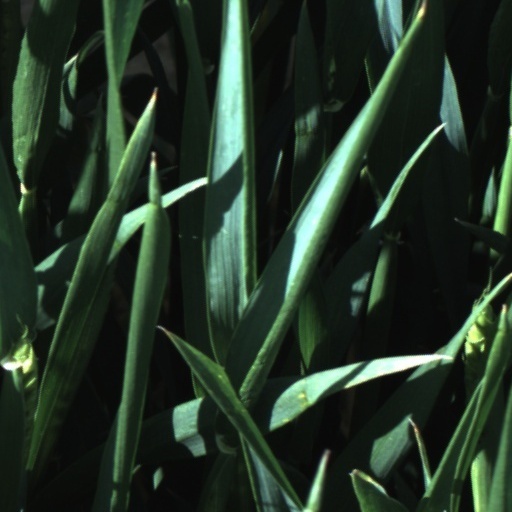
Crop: wheat